Antimicrobial resistance

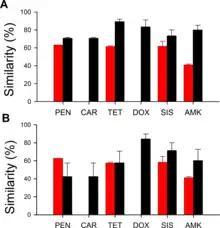
Ancient bacteria found in the permafrost possess a remarkable range of genes which confer resistance to some of the most common antimicrobial classes (red). However, their capacity to resist is also generally lower than of modern bacteria from the same area (black).

Permafrost is a term used to refer to any ground that remained frozen for two years or more, with the oldest known examples continuously frozen for around 700,000 years. In the recent decades, permafrost has been rapidly thawing due to climate change. The cold preserves any organic matter inside the permafrost, and it is possible for microorganisms to resume their life functions once it thaws. While some common pathogens such as influenza, smallpox or the bacteria associated with pneumonia have failed to survive intentional attempts to revive them, more cold-adapted microorganisms such as anthrax, or several ancient plant and amoeba viruses, have successfully survived prolonged thaw.